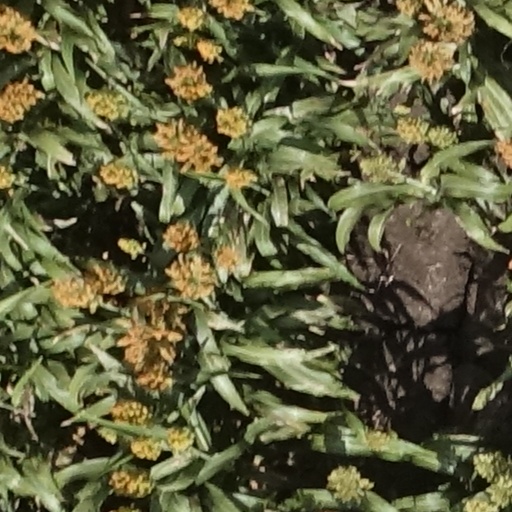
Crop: sorghum